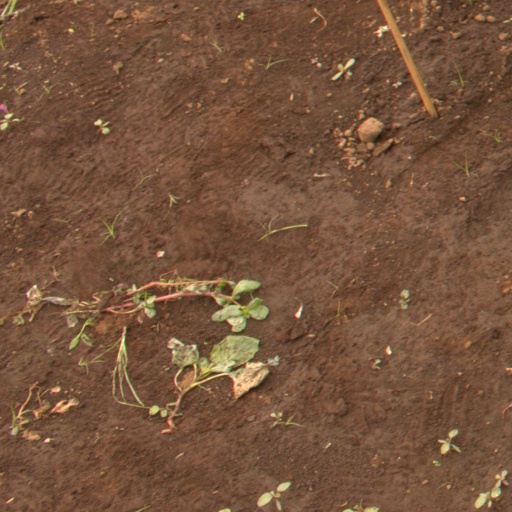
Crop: soybean